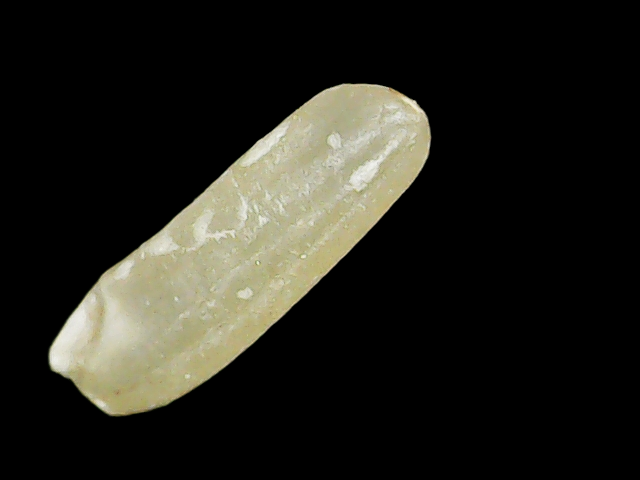
Rice variety: Binadhan16